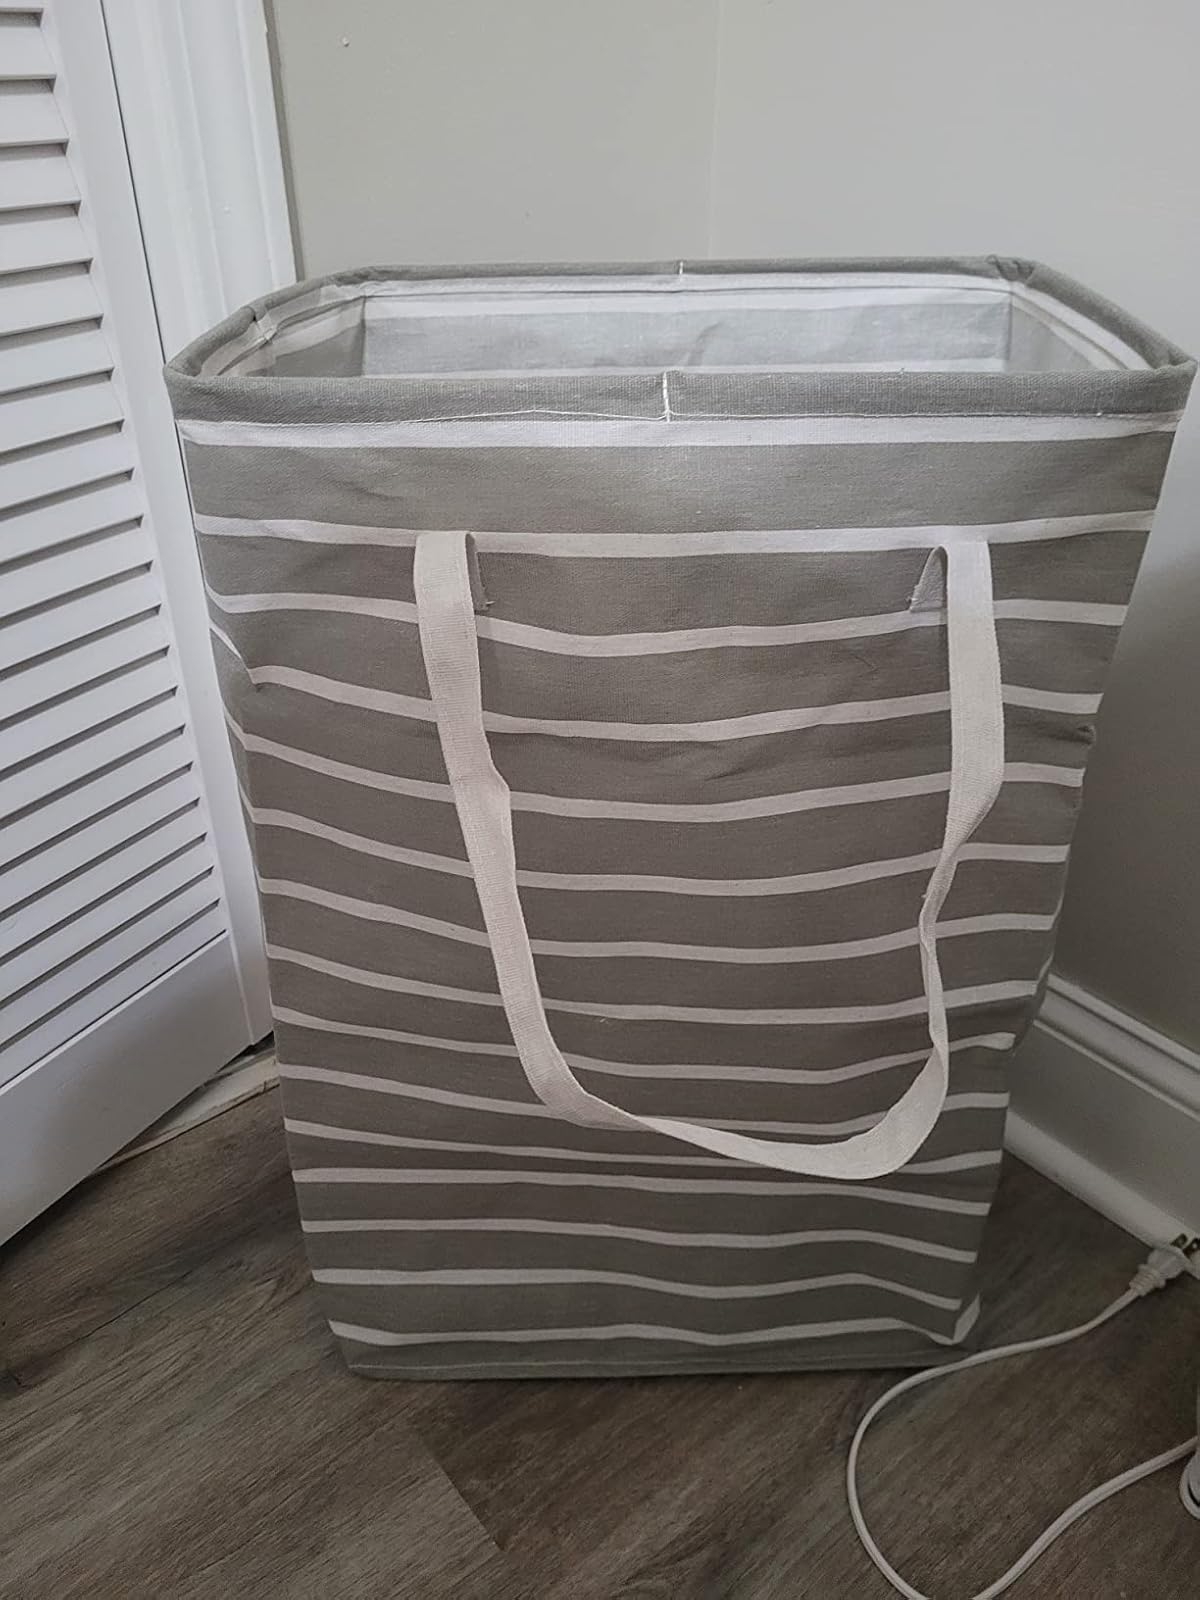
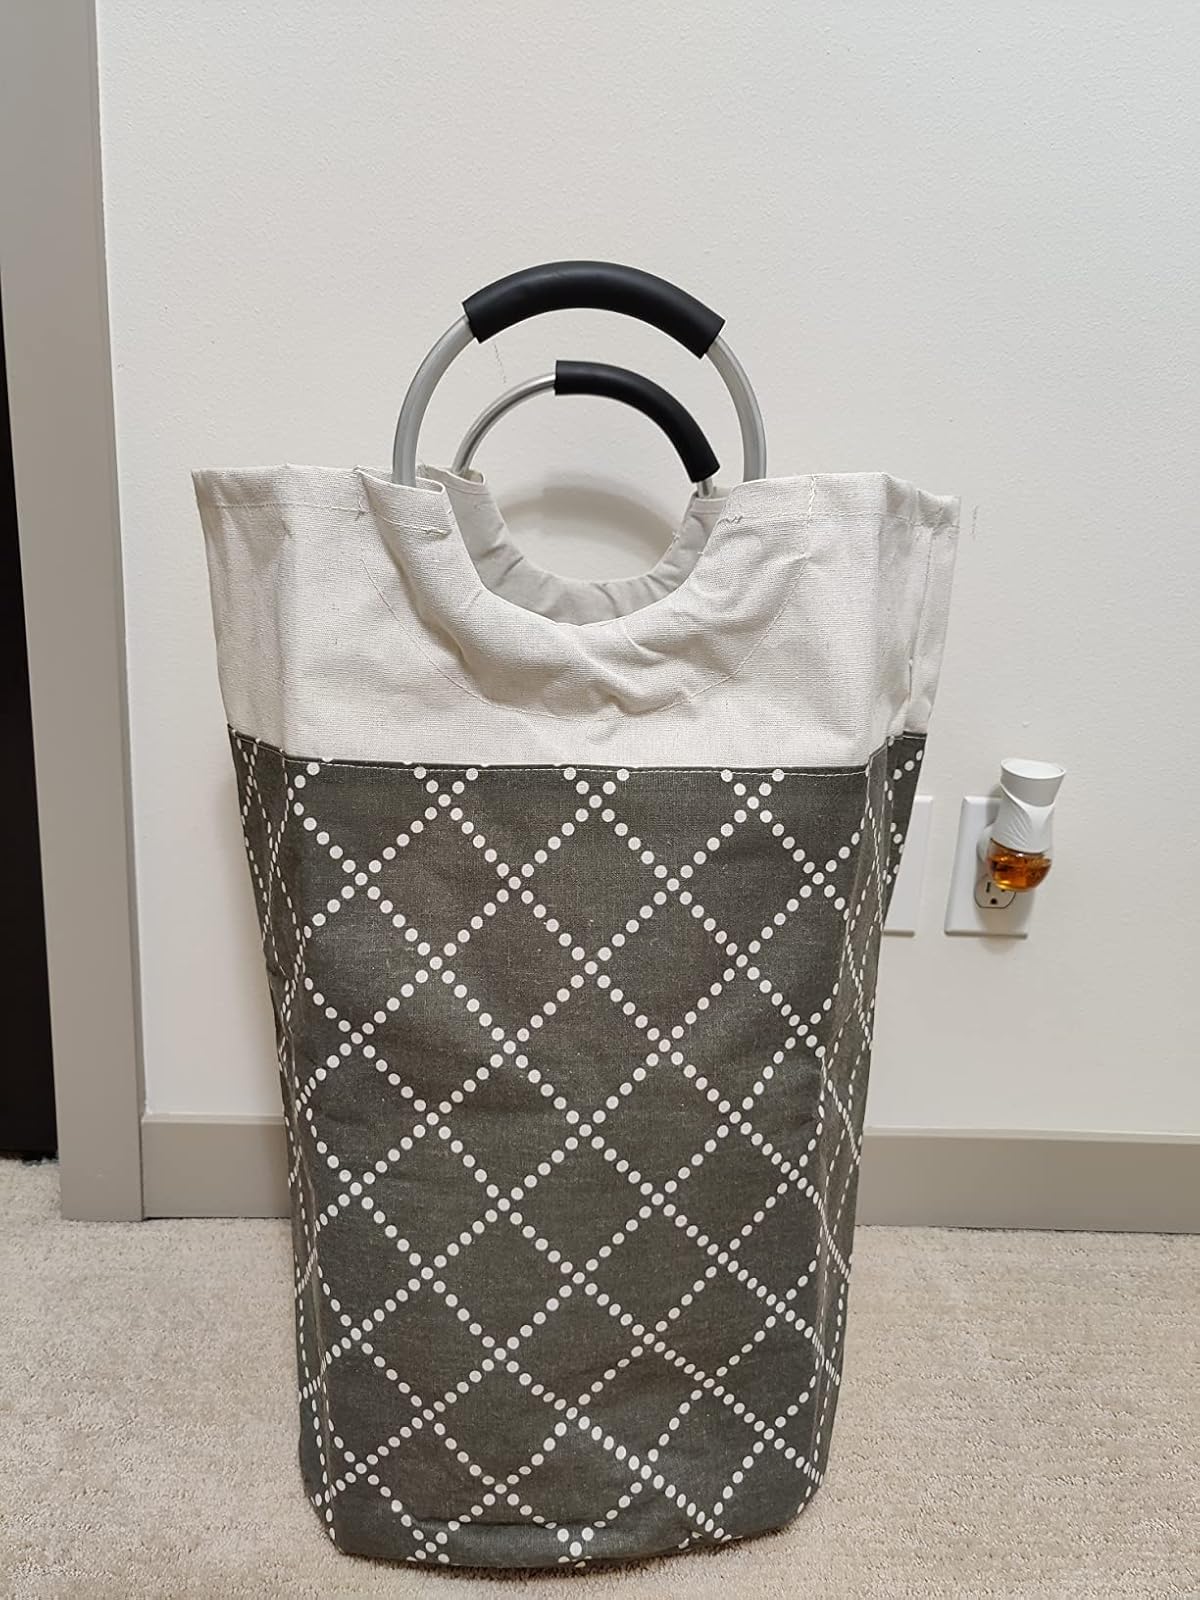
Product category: items_hamper
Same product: no